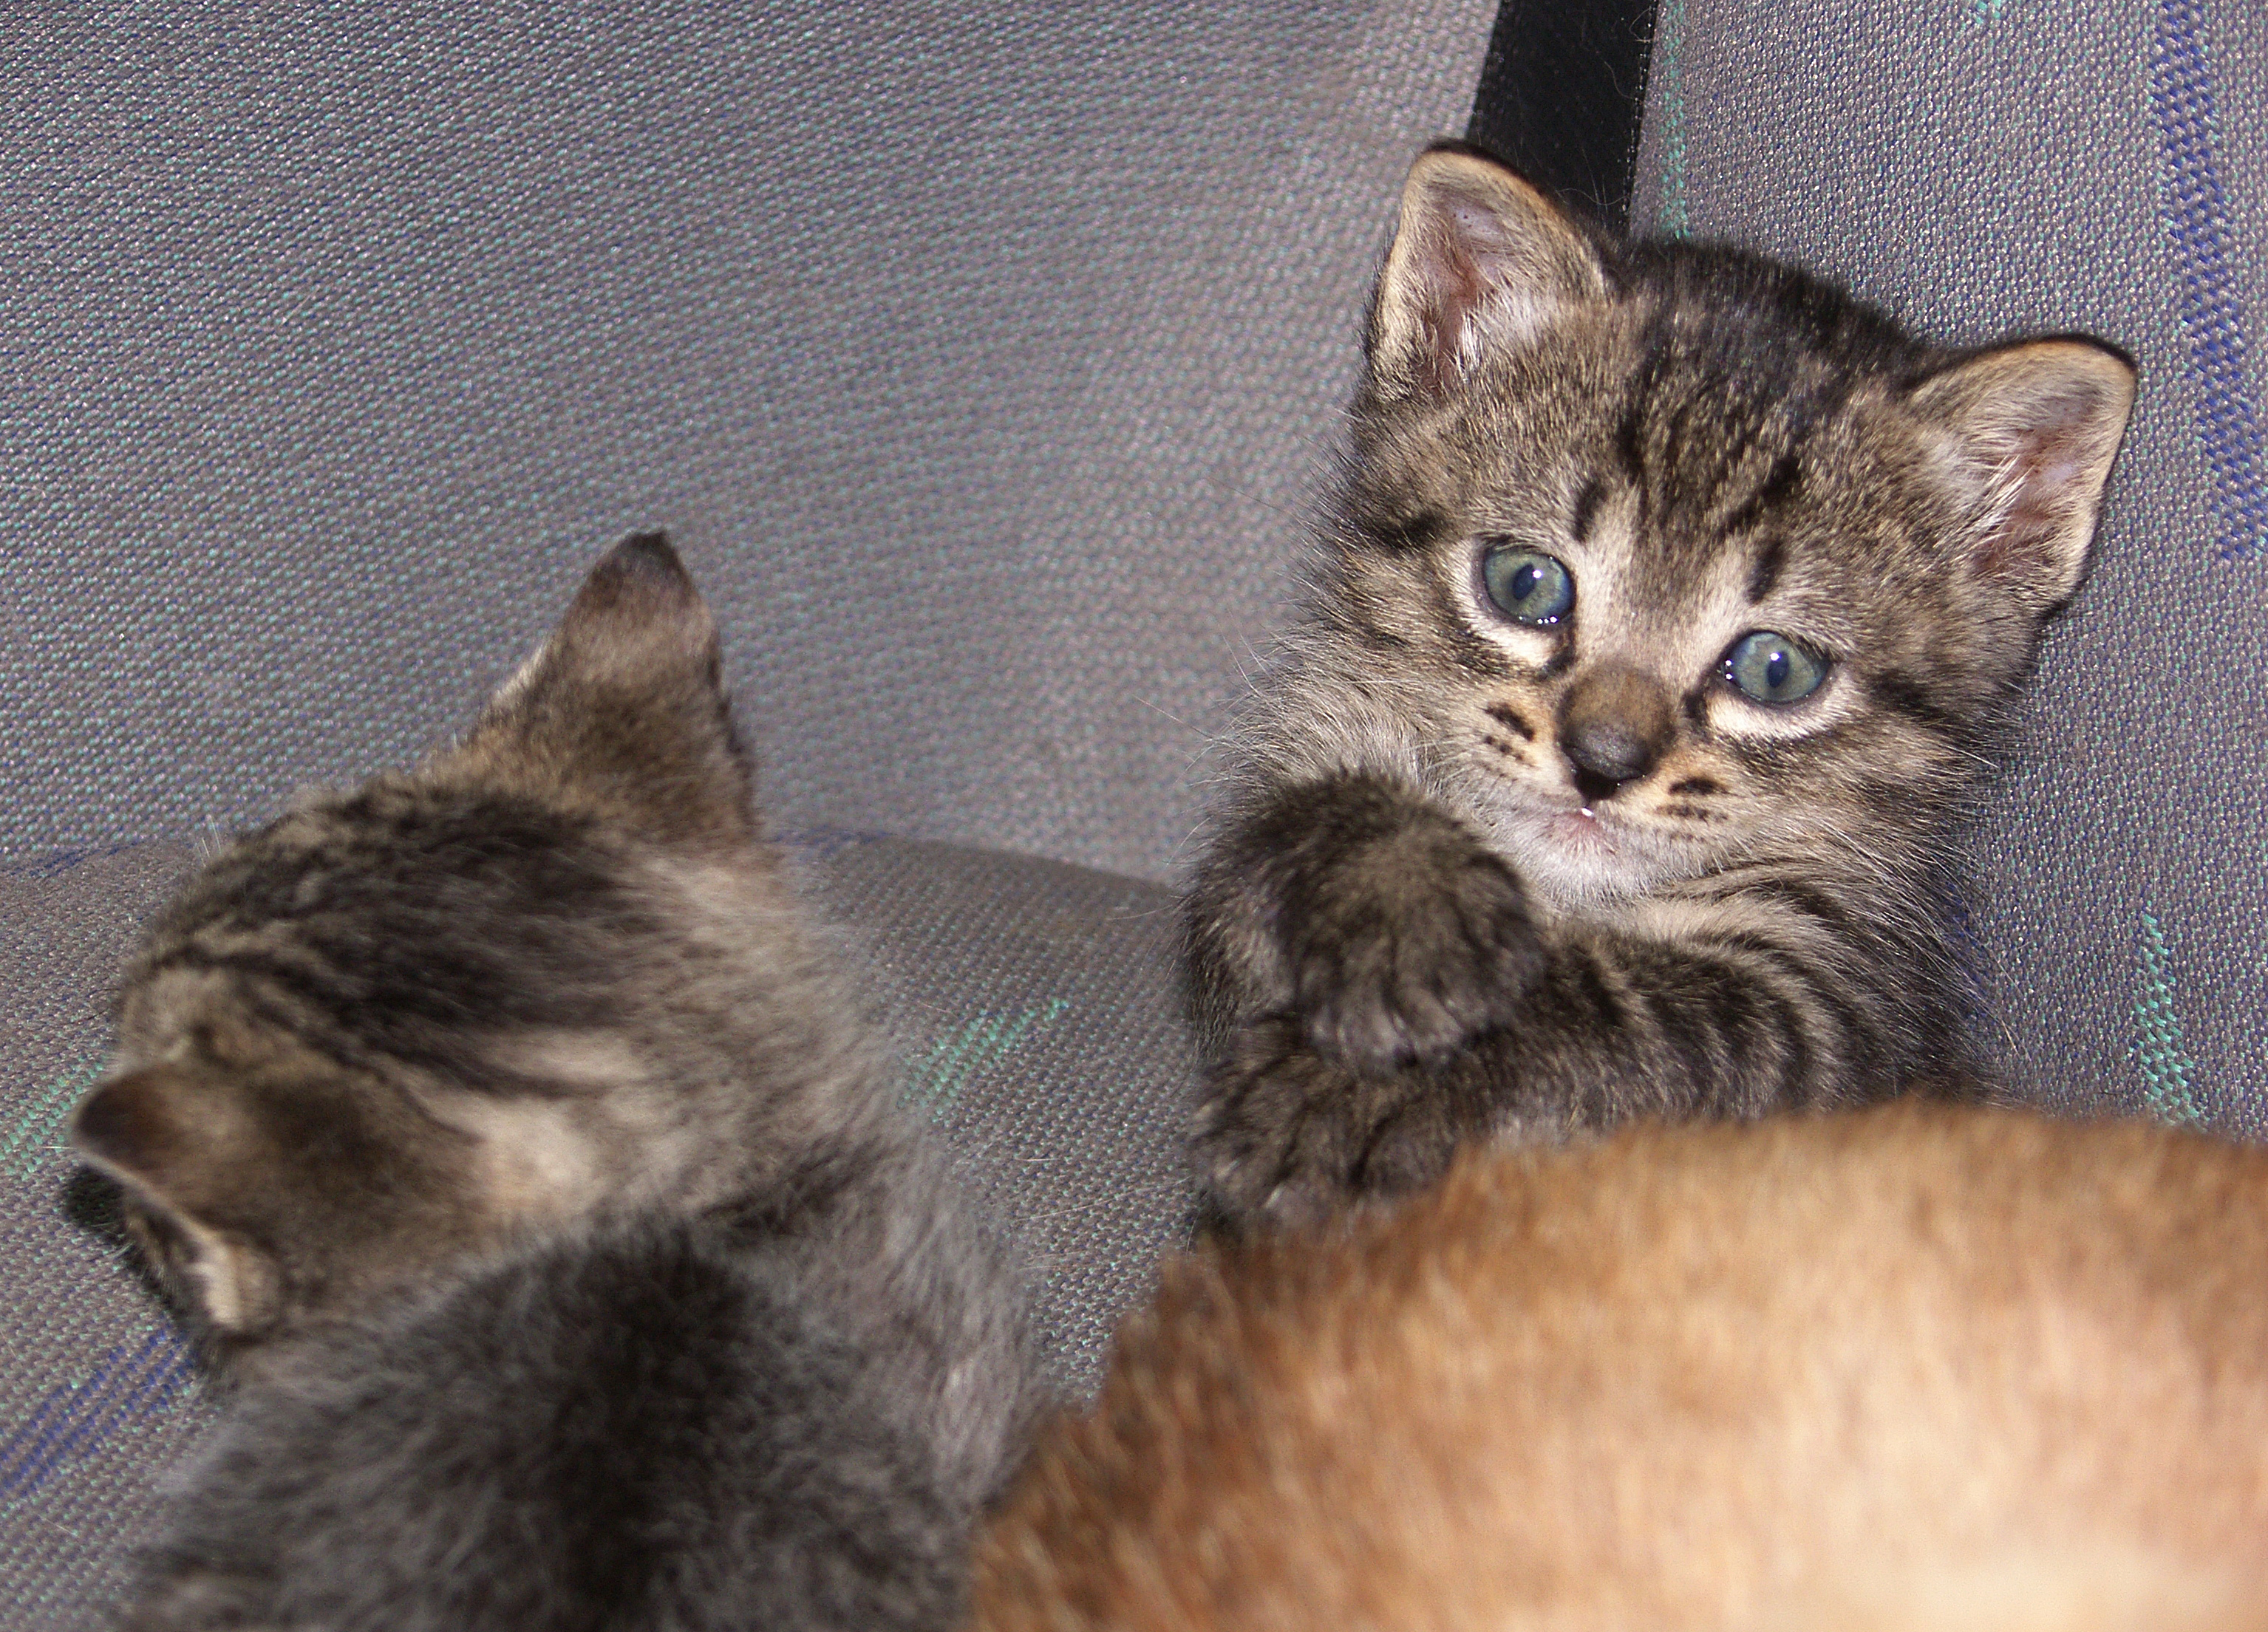
kitten, cat, mammal, fauna, whiskers, vertebrate, ggl1, animalesanimals, european shorthair, chartreux, wild cat, small to medium sized cats, cat like mammal, carnivoran, nebelung, domestic short haired cat, pixie bob